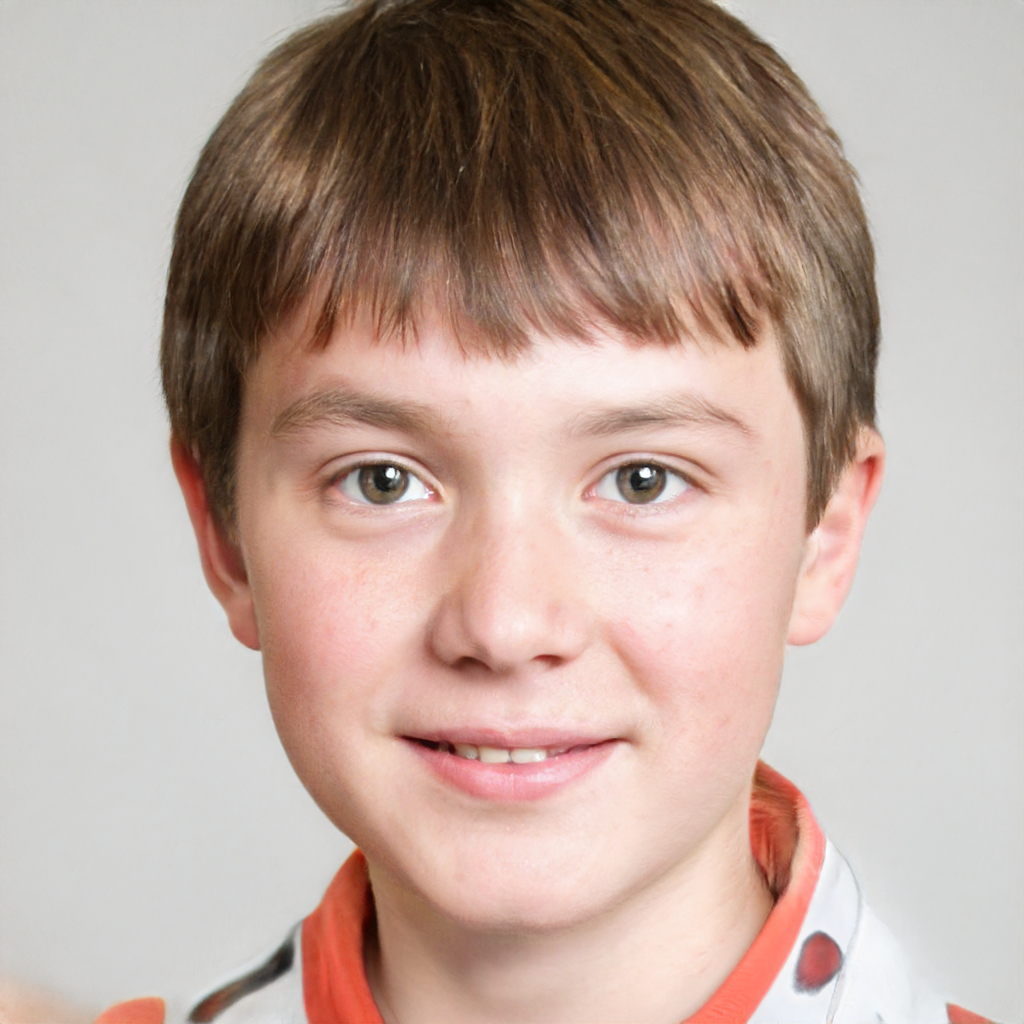
Gender: Male